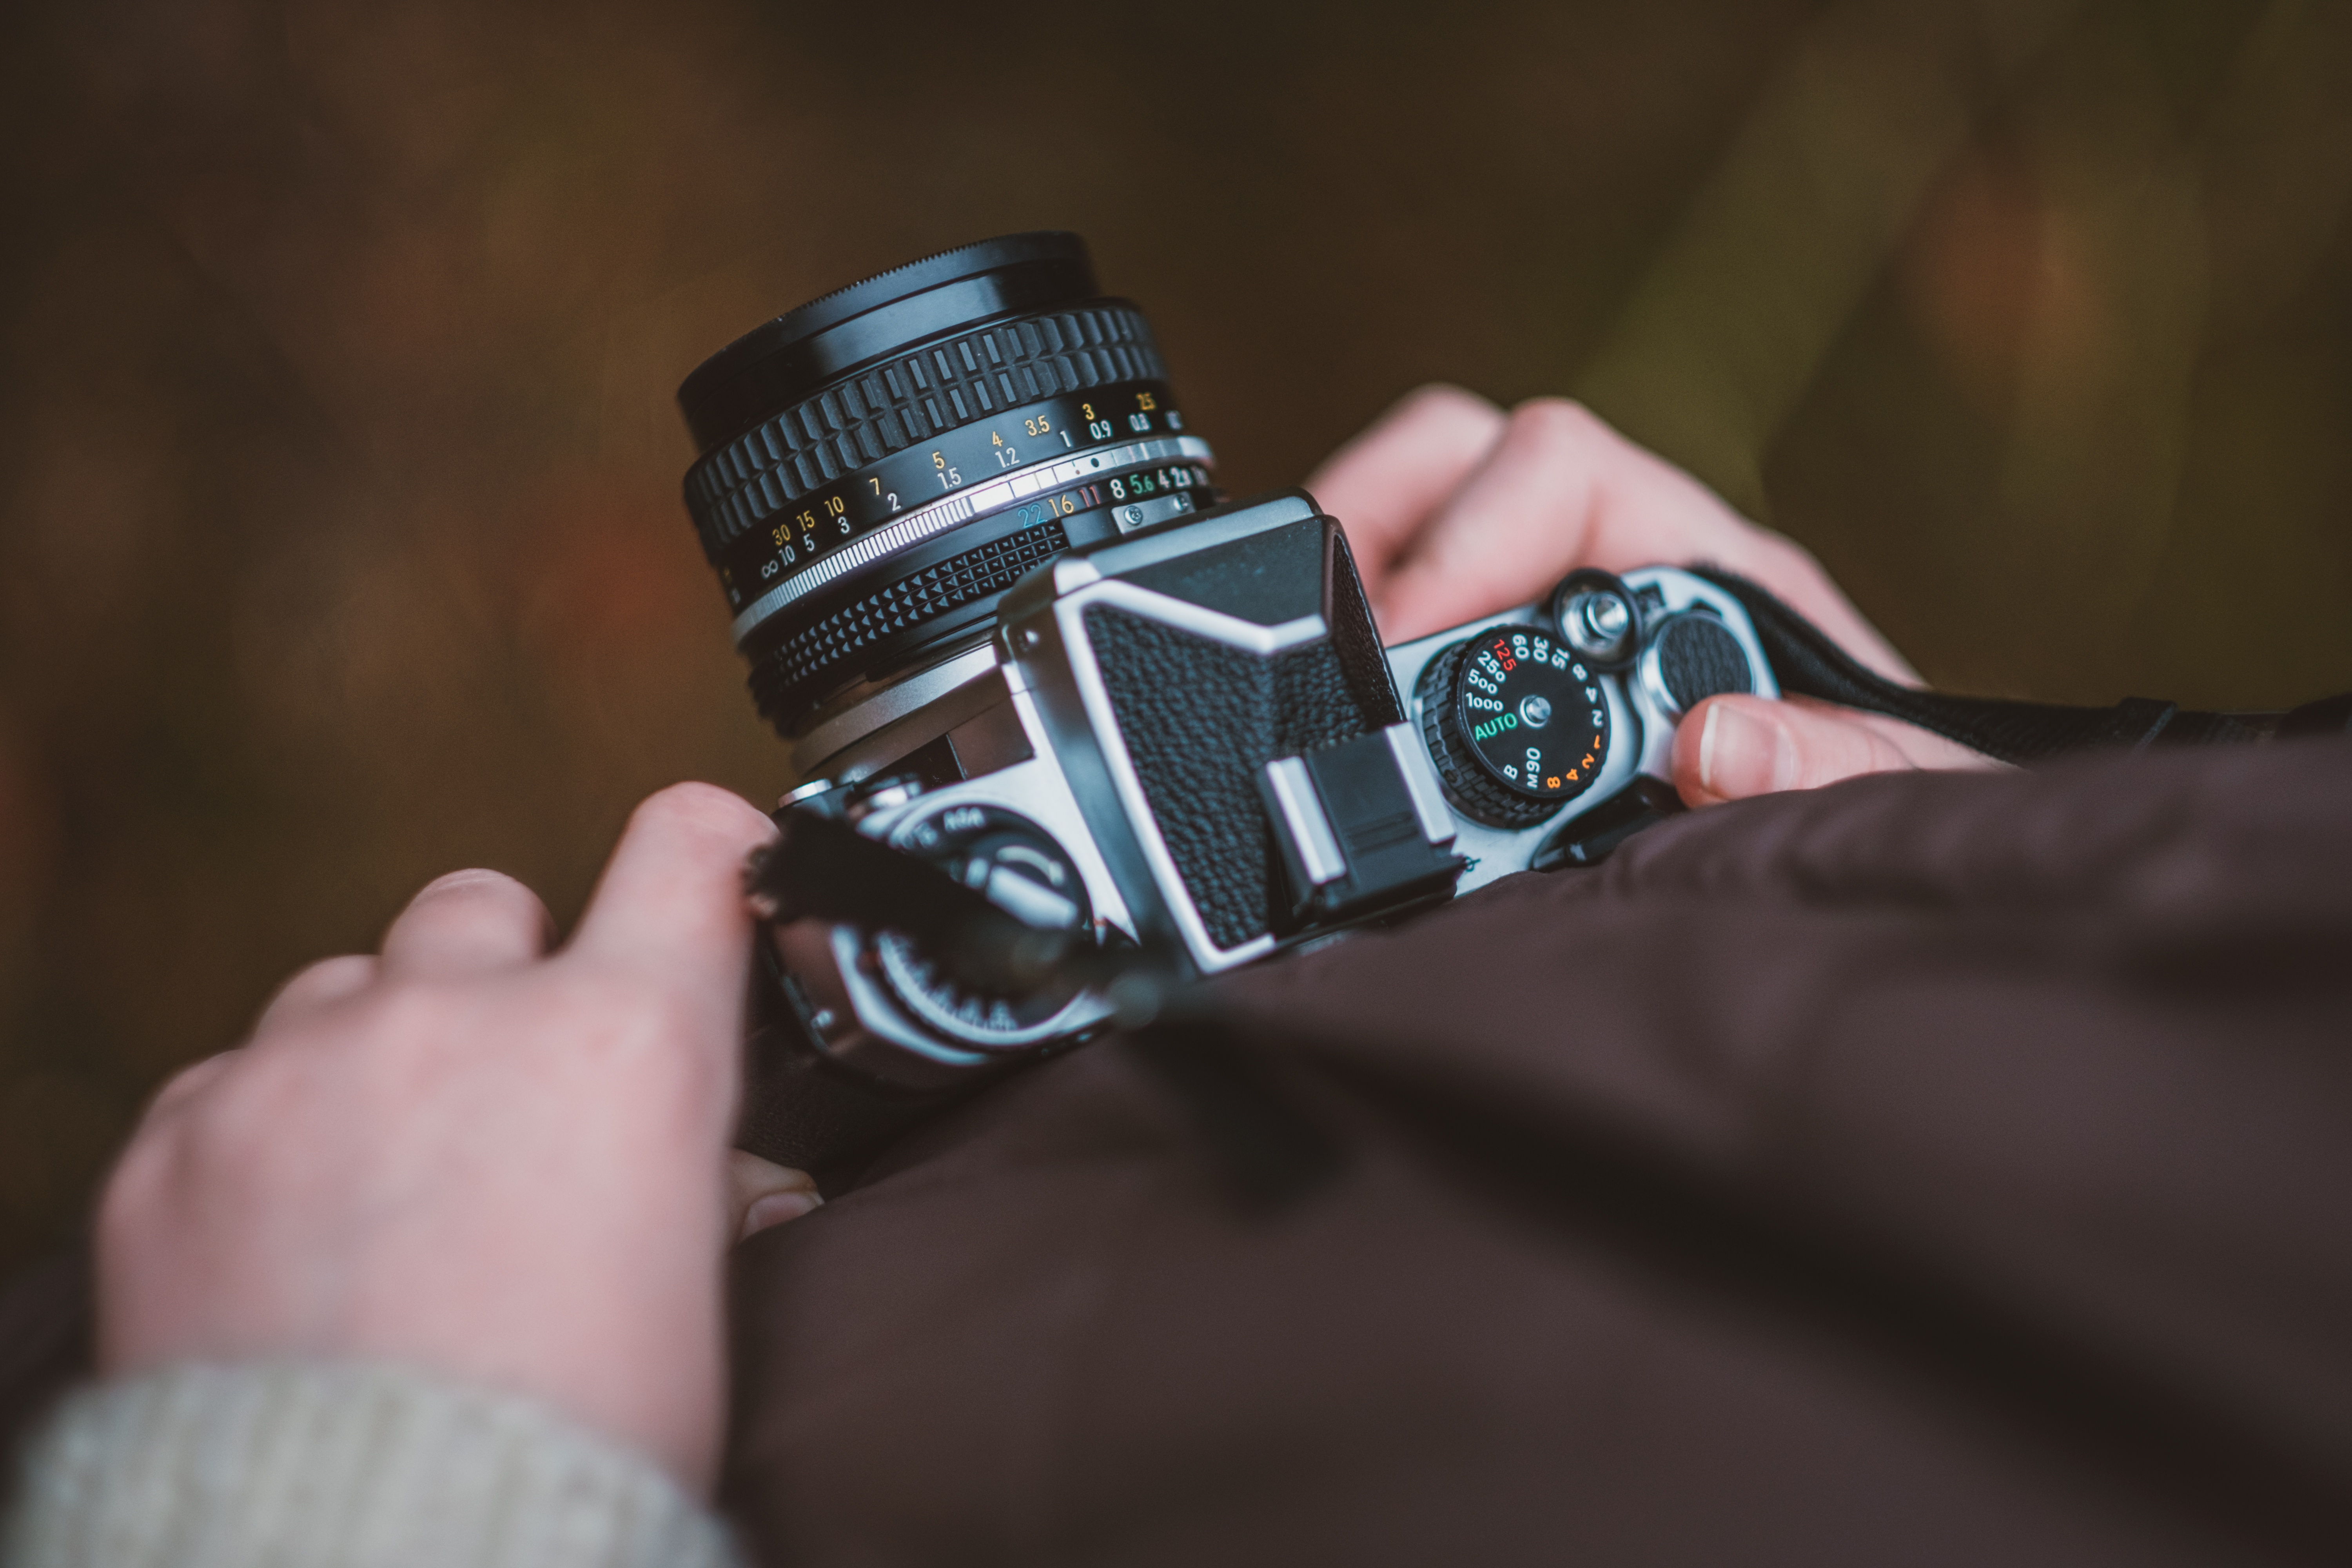
hand, camera, photography, finger, hold, holding, product, fingers, strap, fashion accessory